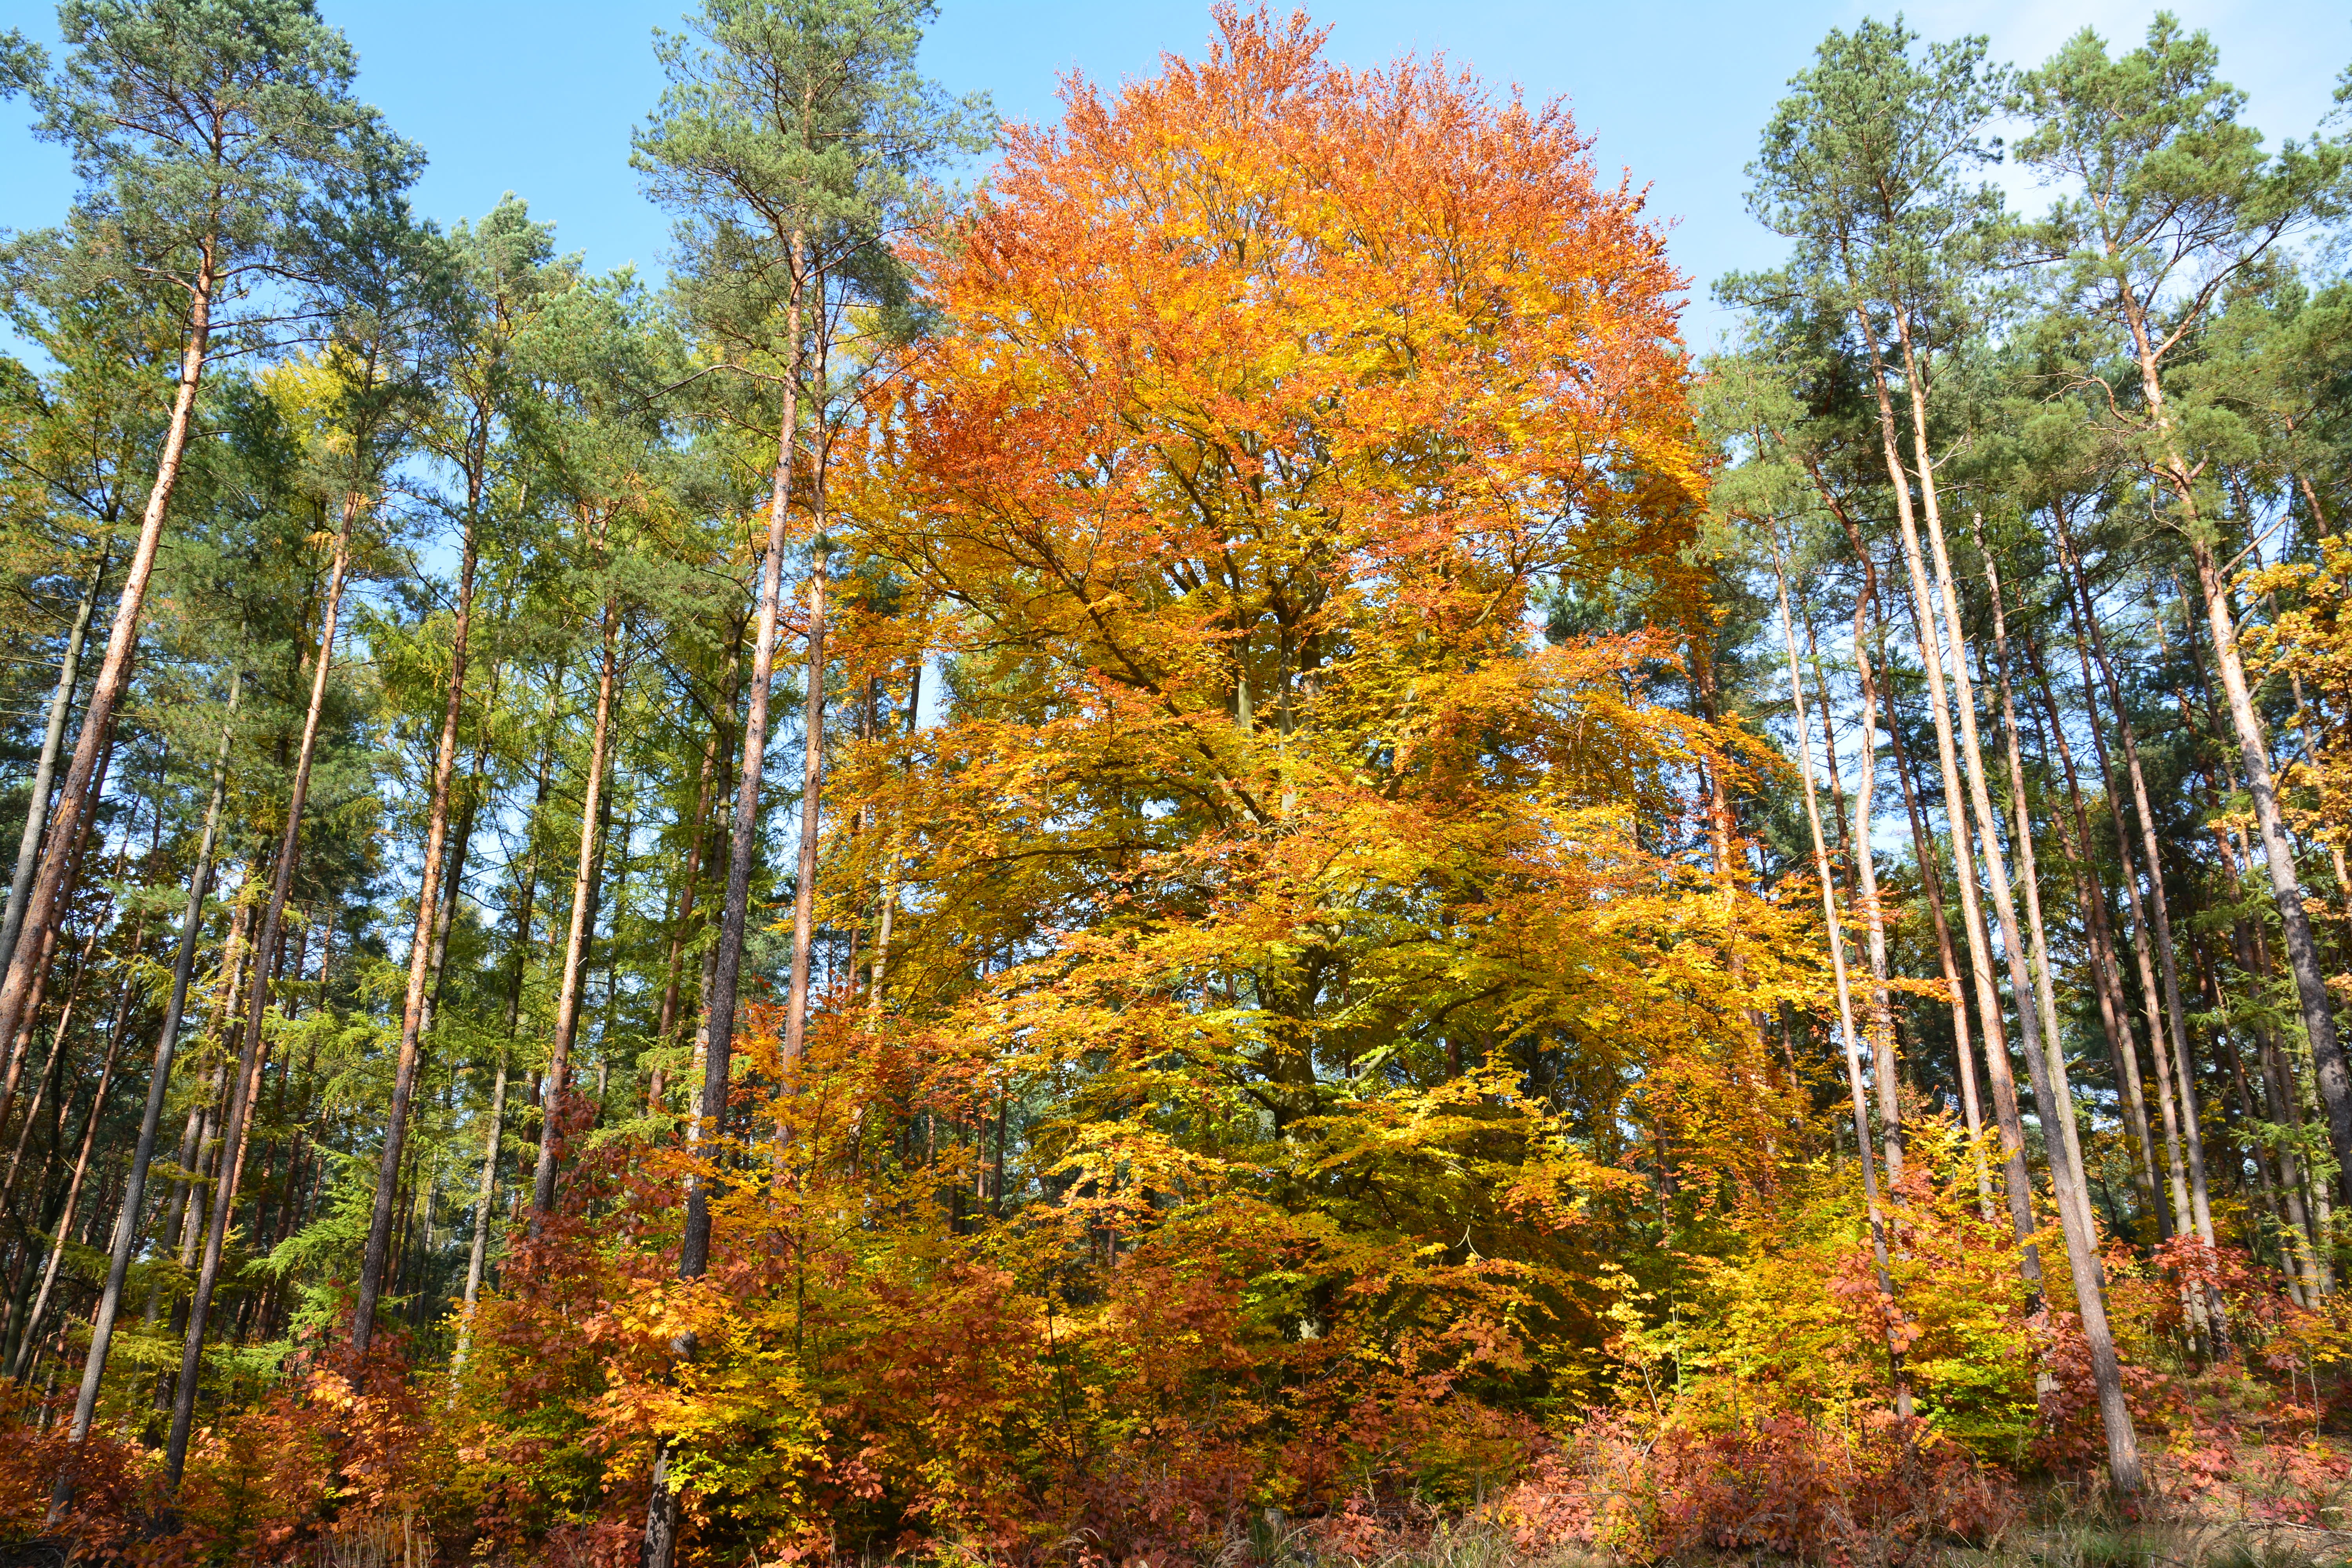
tree, nature, forest, light, plant, sky, trail, leaf, foliage, green, birch, autumn, season, deciduous, oak, beauty, grove, woodland, habitat, autumn gold, larch, ecosystem, flowering plant, konary, biome, woody plant, temperate broadleaf and mixed forest, temperate coniferous forest, land plant